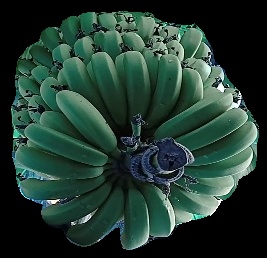
Variety: pachbale
Grade: grade1